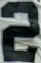
Number: 2